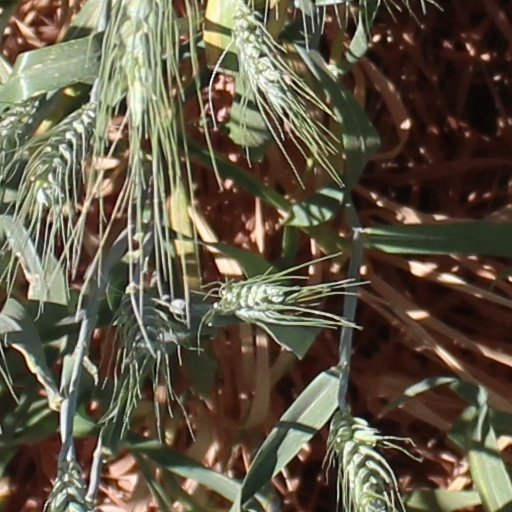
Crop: wheat